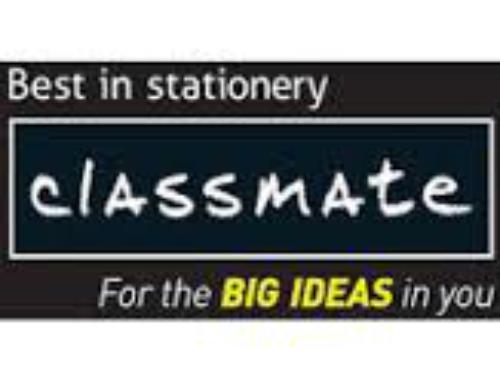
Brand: Classmate
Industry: Others